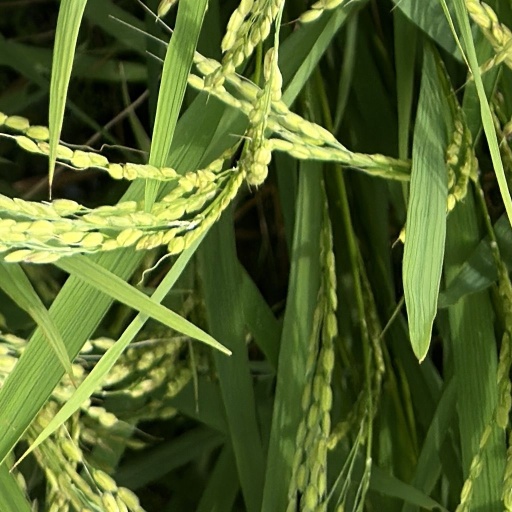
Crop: rice